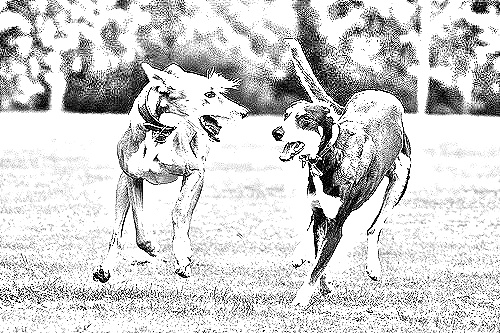
Portrait style: Sketch Portrait